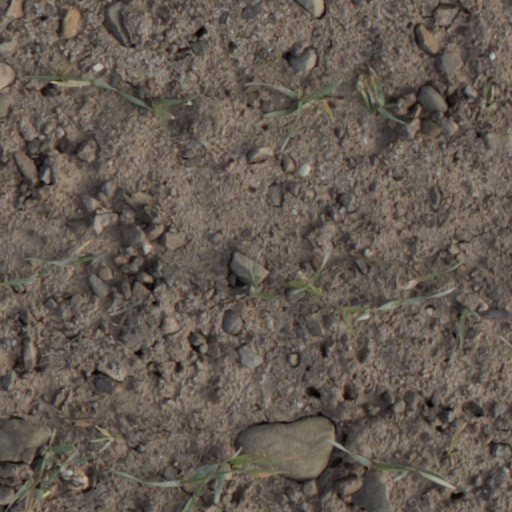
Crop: wheat